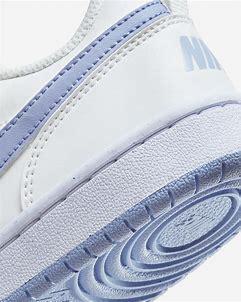
Brand: Nike
Model: Court Borough Recraft